Ineos Grenadier

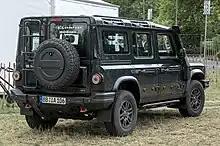
Rear view

Ineos Automotive Ltd was founded by Sir Jim Ratcliffe, chairman of the multinational chemicals company Ineos. Ratcliffe came up with the idea of building a replacement for his Land Rover Defender and approached Jaguar Land Rover to buy the tooling to continue production after the original model ceased at Solihull after 67 years in January 2016, but the firm declined. Ratcliffe later decided to initiate a project to design and build a similar vehicle under the codename "Projekt Grenadier".